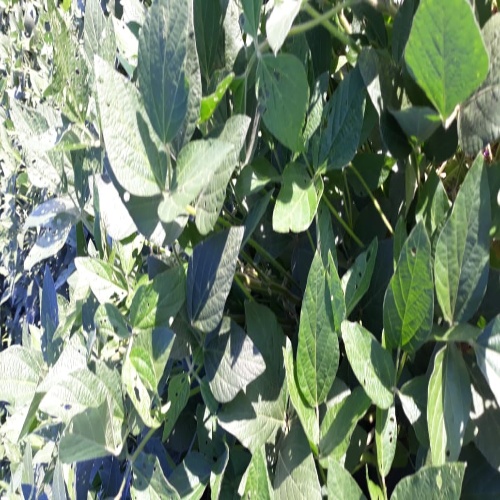
Label: Diabrotica_speciosa